Octavian's military campaigns in Illyricum

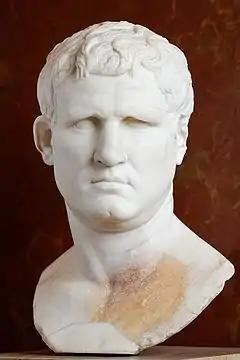
Bust of Marcus Vipsanius Agrippa (from the excavations at Gabii, now in the Louvre Museum, Paris)

Appian relates that Octavian initially advanced against the Iapodes, via a steep and difficult road, especially since the enemy had obstructed its path, cutting down numerous trees. The route of march that Wilkes hypothesizes is the one that led from Tergeste to Senia (Senj), and then penetrated through the chain of mountains of the Great Chapel. In fact, as soon as the Roman armies penetrated into enemy territory, the indigenous peoples took refuge in the nearby forests. The "Moentini" of Monetium (Brinje), the "Avendeatae" of Avendo (Crkvina, near Otočac), two tribes of the Iapodes, surrendered as soon as Octavian approached their territories. The "Arupini" of Arupium (Prozor), on the other hand, who were the most numerous and fearsome warriors among the Iapodes, when the Roman armies approached, fled into the forests abandoning their towns and villages. However, Octavian avoided burning those places, hoping that they would surrender so that they could reoccupy them, which eventually happened. Before surrendering, however, they prepared to ambush the army, which was advancing into their territory. Octavian, who had expected such behavior, sent contingents to occupy some peaks that lay on the flanks of the road the rest of the legions were traveling. And when his soldiers tried to move the logs brought down by the enemy, the Iapodes suddenly jumped out of the bush and engaged in battle, wounding several legionaries. Eventually the Romans prevailed, killing many of the enemies, partly thanks to the arrival of reinforcements from the heights, those whom Octavian had taken care to have occupied earlier, and who had followed the main column of their comrades closely down the valley.